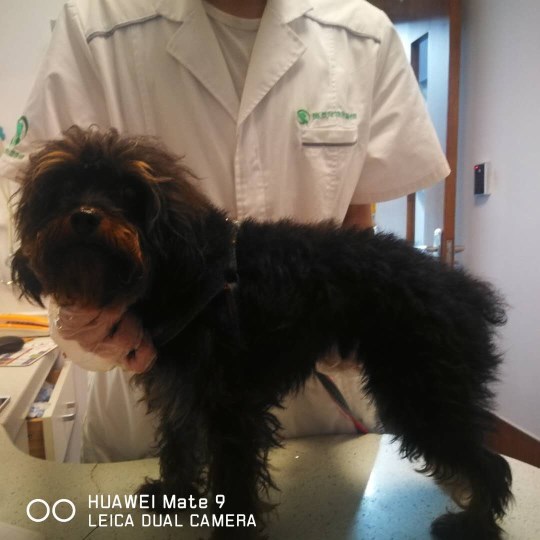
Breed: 2342-n000102-miniature_schnauzer